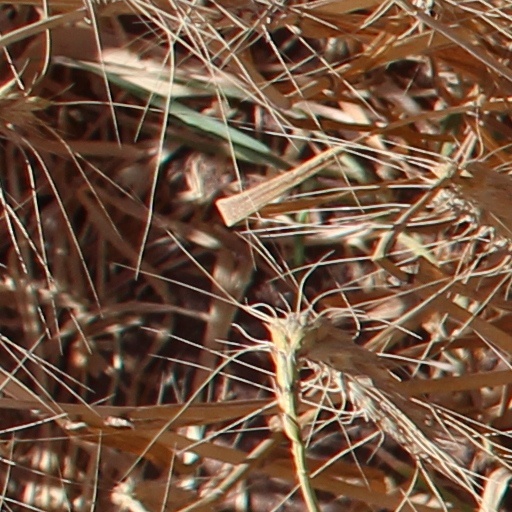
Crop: wheat